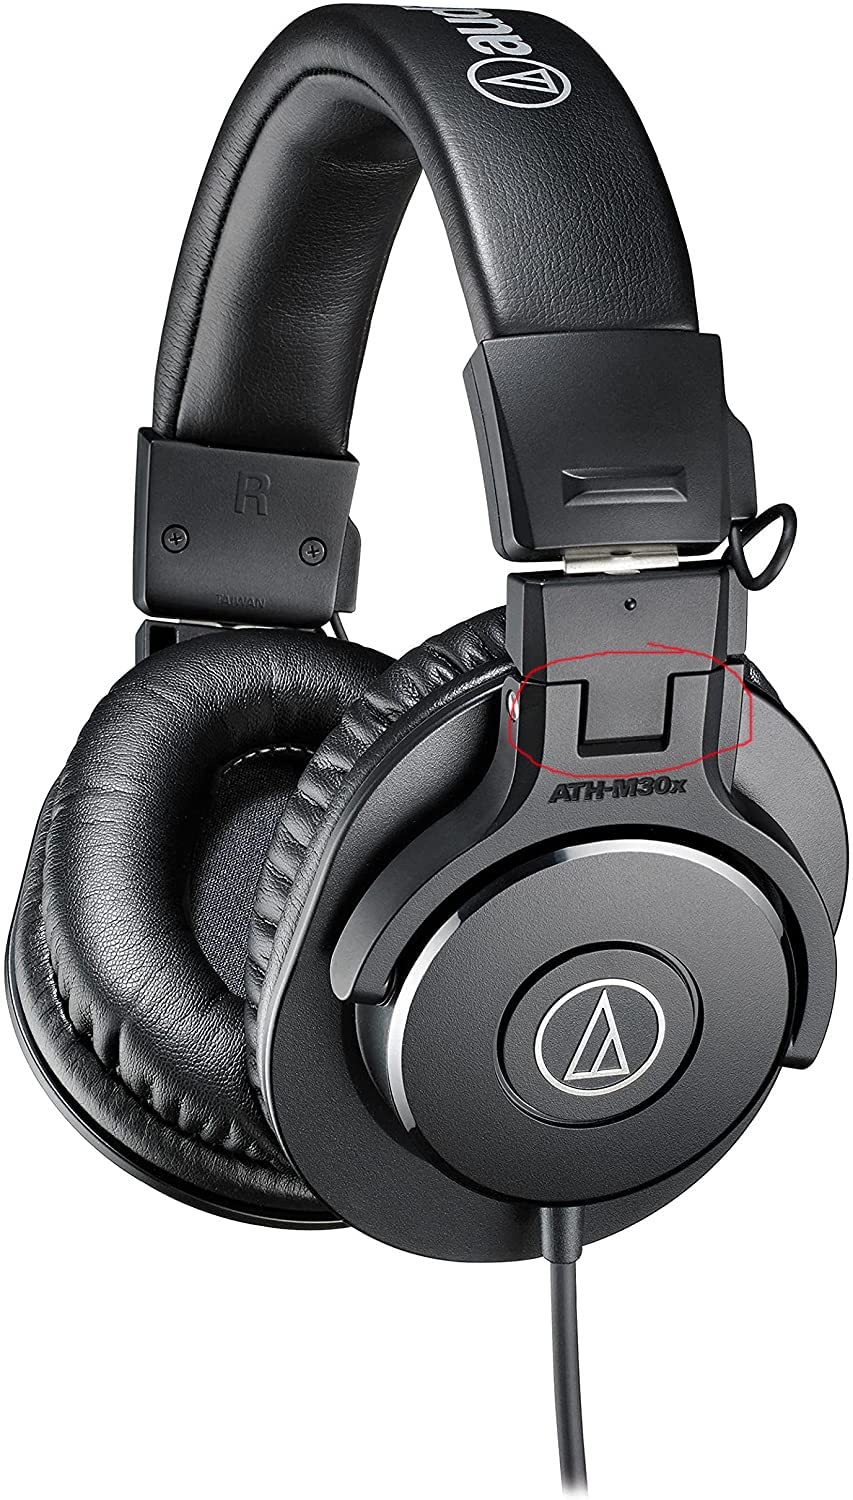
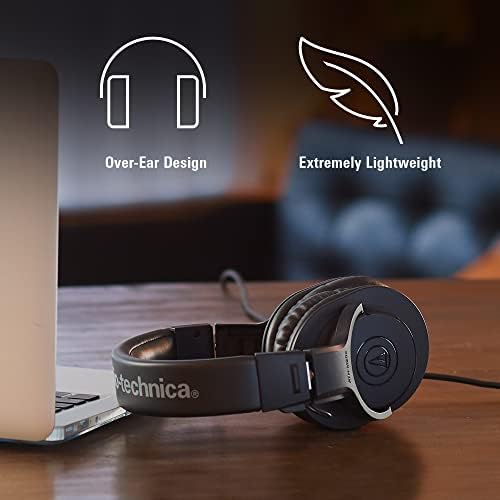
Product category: headphones
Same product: no